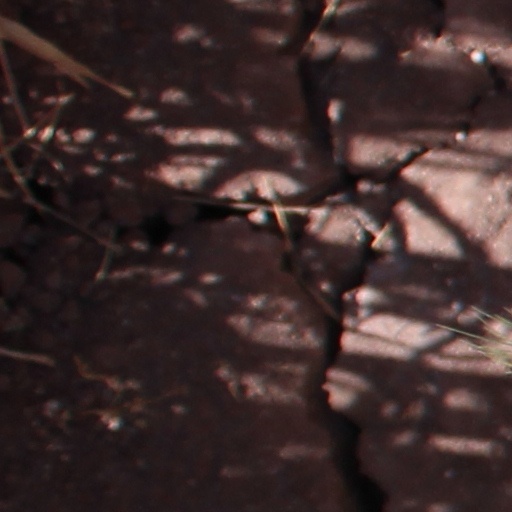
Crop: wheat